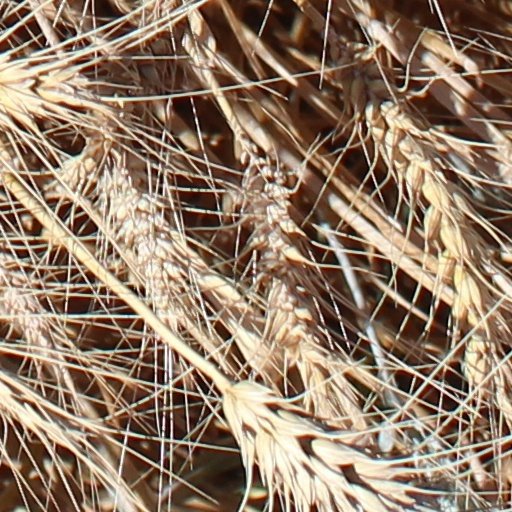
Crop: wheat